Serocca railway station

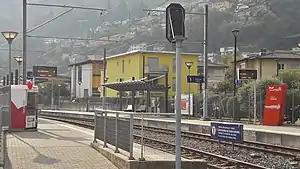
The station in 2018

Serocca railway station is a railway station in the municipality of Agno in the Swiss canton of Ticino. The station is on the metre gauge Lugano–Ponte Tresa railway (FLP), between Lugano and Ponte Tresa.